Kidney Now!

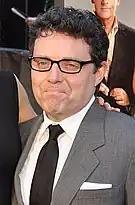
"He Needs a Kidney" was written and arranged by "30 Rock" composer Jeff Richmond ("pictured").

"Kidney Now!" was first read by its cast on March 5, 2009; it was filmed on March 16–17, 2009. "He Needs a Kidney", the charity song featured in this episode, was written by show composer and co-executive producer Jeff Richmond. Richmond is married to series creator, executive producer and lead actress Tina Fey. In discussion of the development of "Kidney Now!", Richmond said that Carlock and Fey "were trying to figure out a way to highlight Jack's dad in getting a kidney and how they're going to deal with that", and that the two came to the decision to "take advantage of the singing", as they have done so in the past with different "30 Rock" episodes, in which the show's characters have sung songs. Carlock and Fey agreed to the idea that a song be included in the season finale, but that it be an anthem like the 1985 charity song, "We Are the World", as the cause is that the Milton Greene character is in need of a kidney donor. "Basically, the parameters were if 'We Are the World' but they want to get a kidney. I think we had angles that everyone has two kidneys and you'll only need one kidney, and we thought 'Alright, we'll get some distance on that'", said Richmond. While working on the track, Fey suggested to Richmond that he incorporate Milton Greene's name in one part of the song, which he did, as this was sung by singers Cyndi Lauper and Robert Randolph.